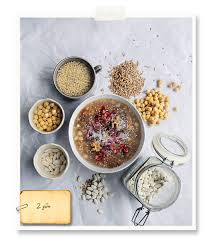
Yemek: asure